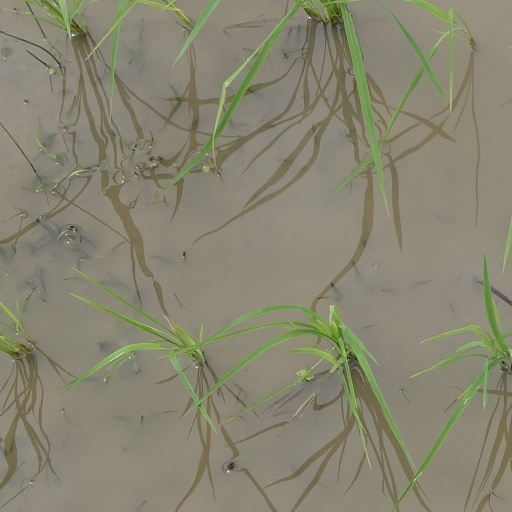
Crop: rice